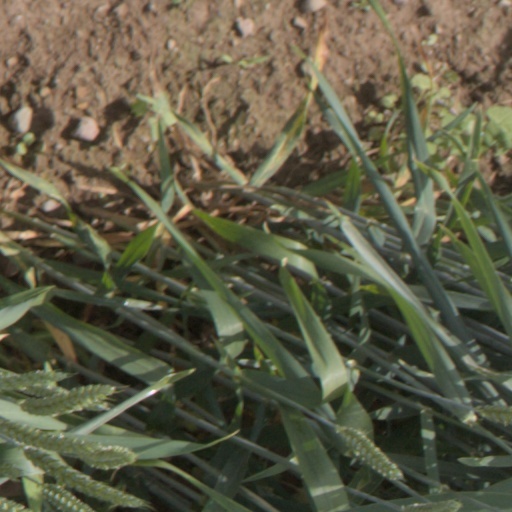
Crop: wheat